Frankie de la Cruz

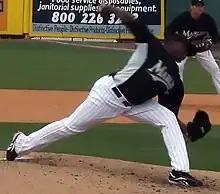
De La Cruz pitching for the Marlins

Eulogio "Frankie" De La Cruz Martínez (March 12, 1984 – March 14, 2021) was a Dominican baseball pitcher who played four seasons in Major League Baseball (MLB), as well as one season each in Nippon Professional Baseball (NPB) and the Chinese Professional Baseball League (CPBL). He played for the Detroit Tigers, Florida Marlins, San Diego Padres, Milwaukee Brewers, Tokyo Yakult Swallows, and Uni-President 7-Eleven Lions from 2007 to 2012. He went on to play baseball in Italy and Mexico, as well as several winter leagues.